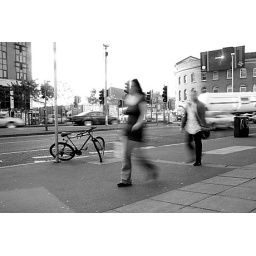
a bike attached to a street lamp in Shaftesbury Square with a deformed wheel